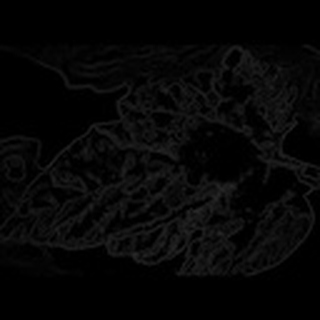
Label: cotton_powdery_mildew